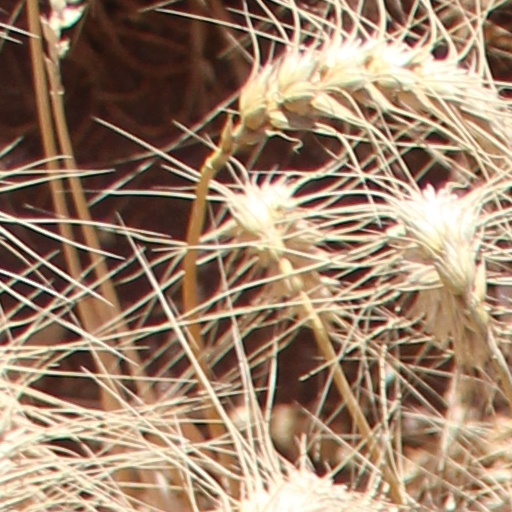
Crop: wheat